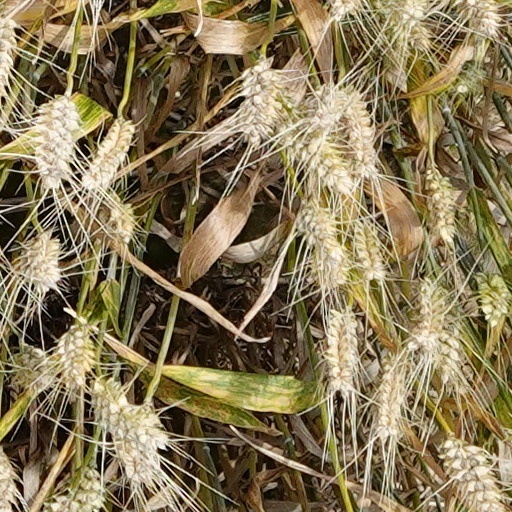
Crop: wheat